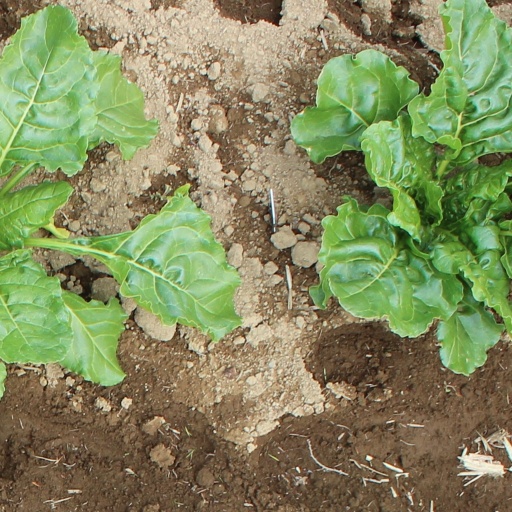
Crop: sugar beet